Natalie Masters

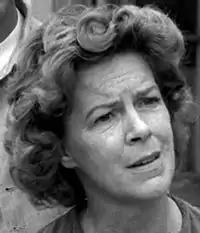
Natalie Masters in The Twilight Zone 1963

Natalie Masters (born Natalie Parks; November 23, 1915 – February 9, 1986) was an American actress. She was featured in several television shows, including "The Real McCoys", "Adam-12", "Dragnet", "The Patty Duke Show", "My Three Sons", and "Gunsmoke". She played Wilma Clemson on the television series "Date with the Angels", and played the title role in the radio series "Candy Matson". She was married to actor Monty Masters, who also created "Candy Matson".